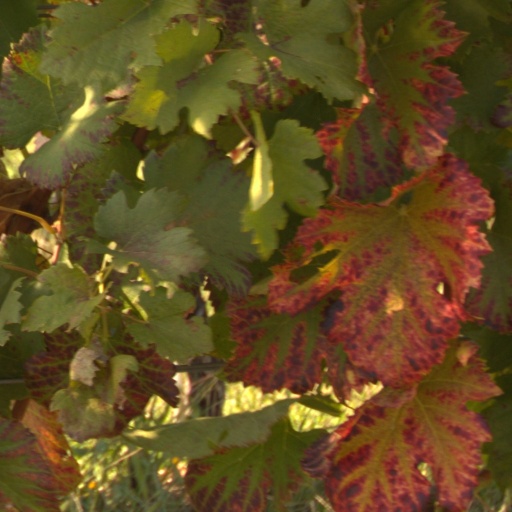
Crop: grape